Barajas (Madrid Metro)

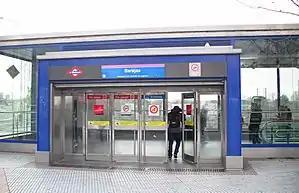

Barajas is a station on Line 8 of the Madrid Metro, serving the Barajas "barrio". It is located in fare Zone A.